Lyndsey Fry

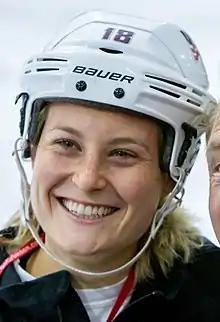
Fry with the United States in 2016

Lyndsey Fry (born October 30, 1992) is a retired American ice hockey player. She was a member of the United States women's national ice hockey team. Fry was born in Mesa, Arizona, but grew up in Chandler, Arizona. She played college hockey for Harvard University.